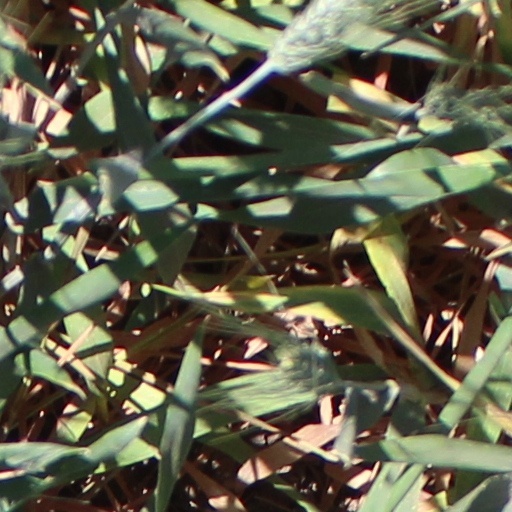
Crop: wheat